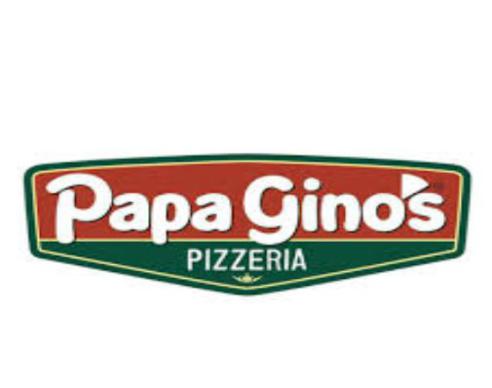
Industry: Food